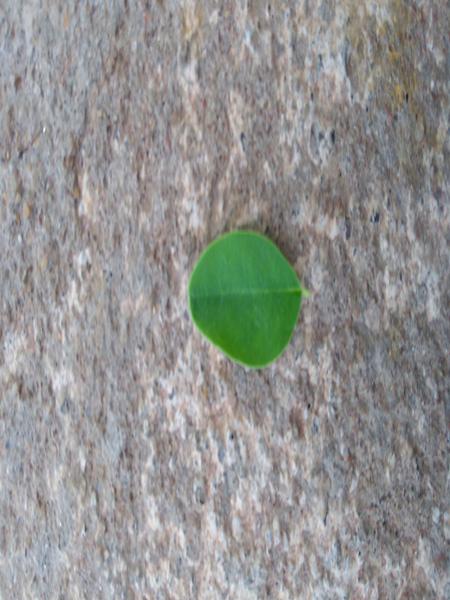
Plant: Drumstick